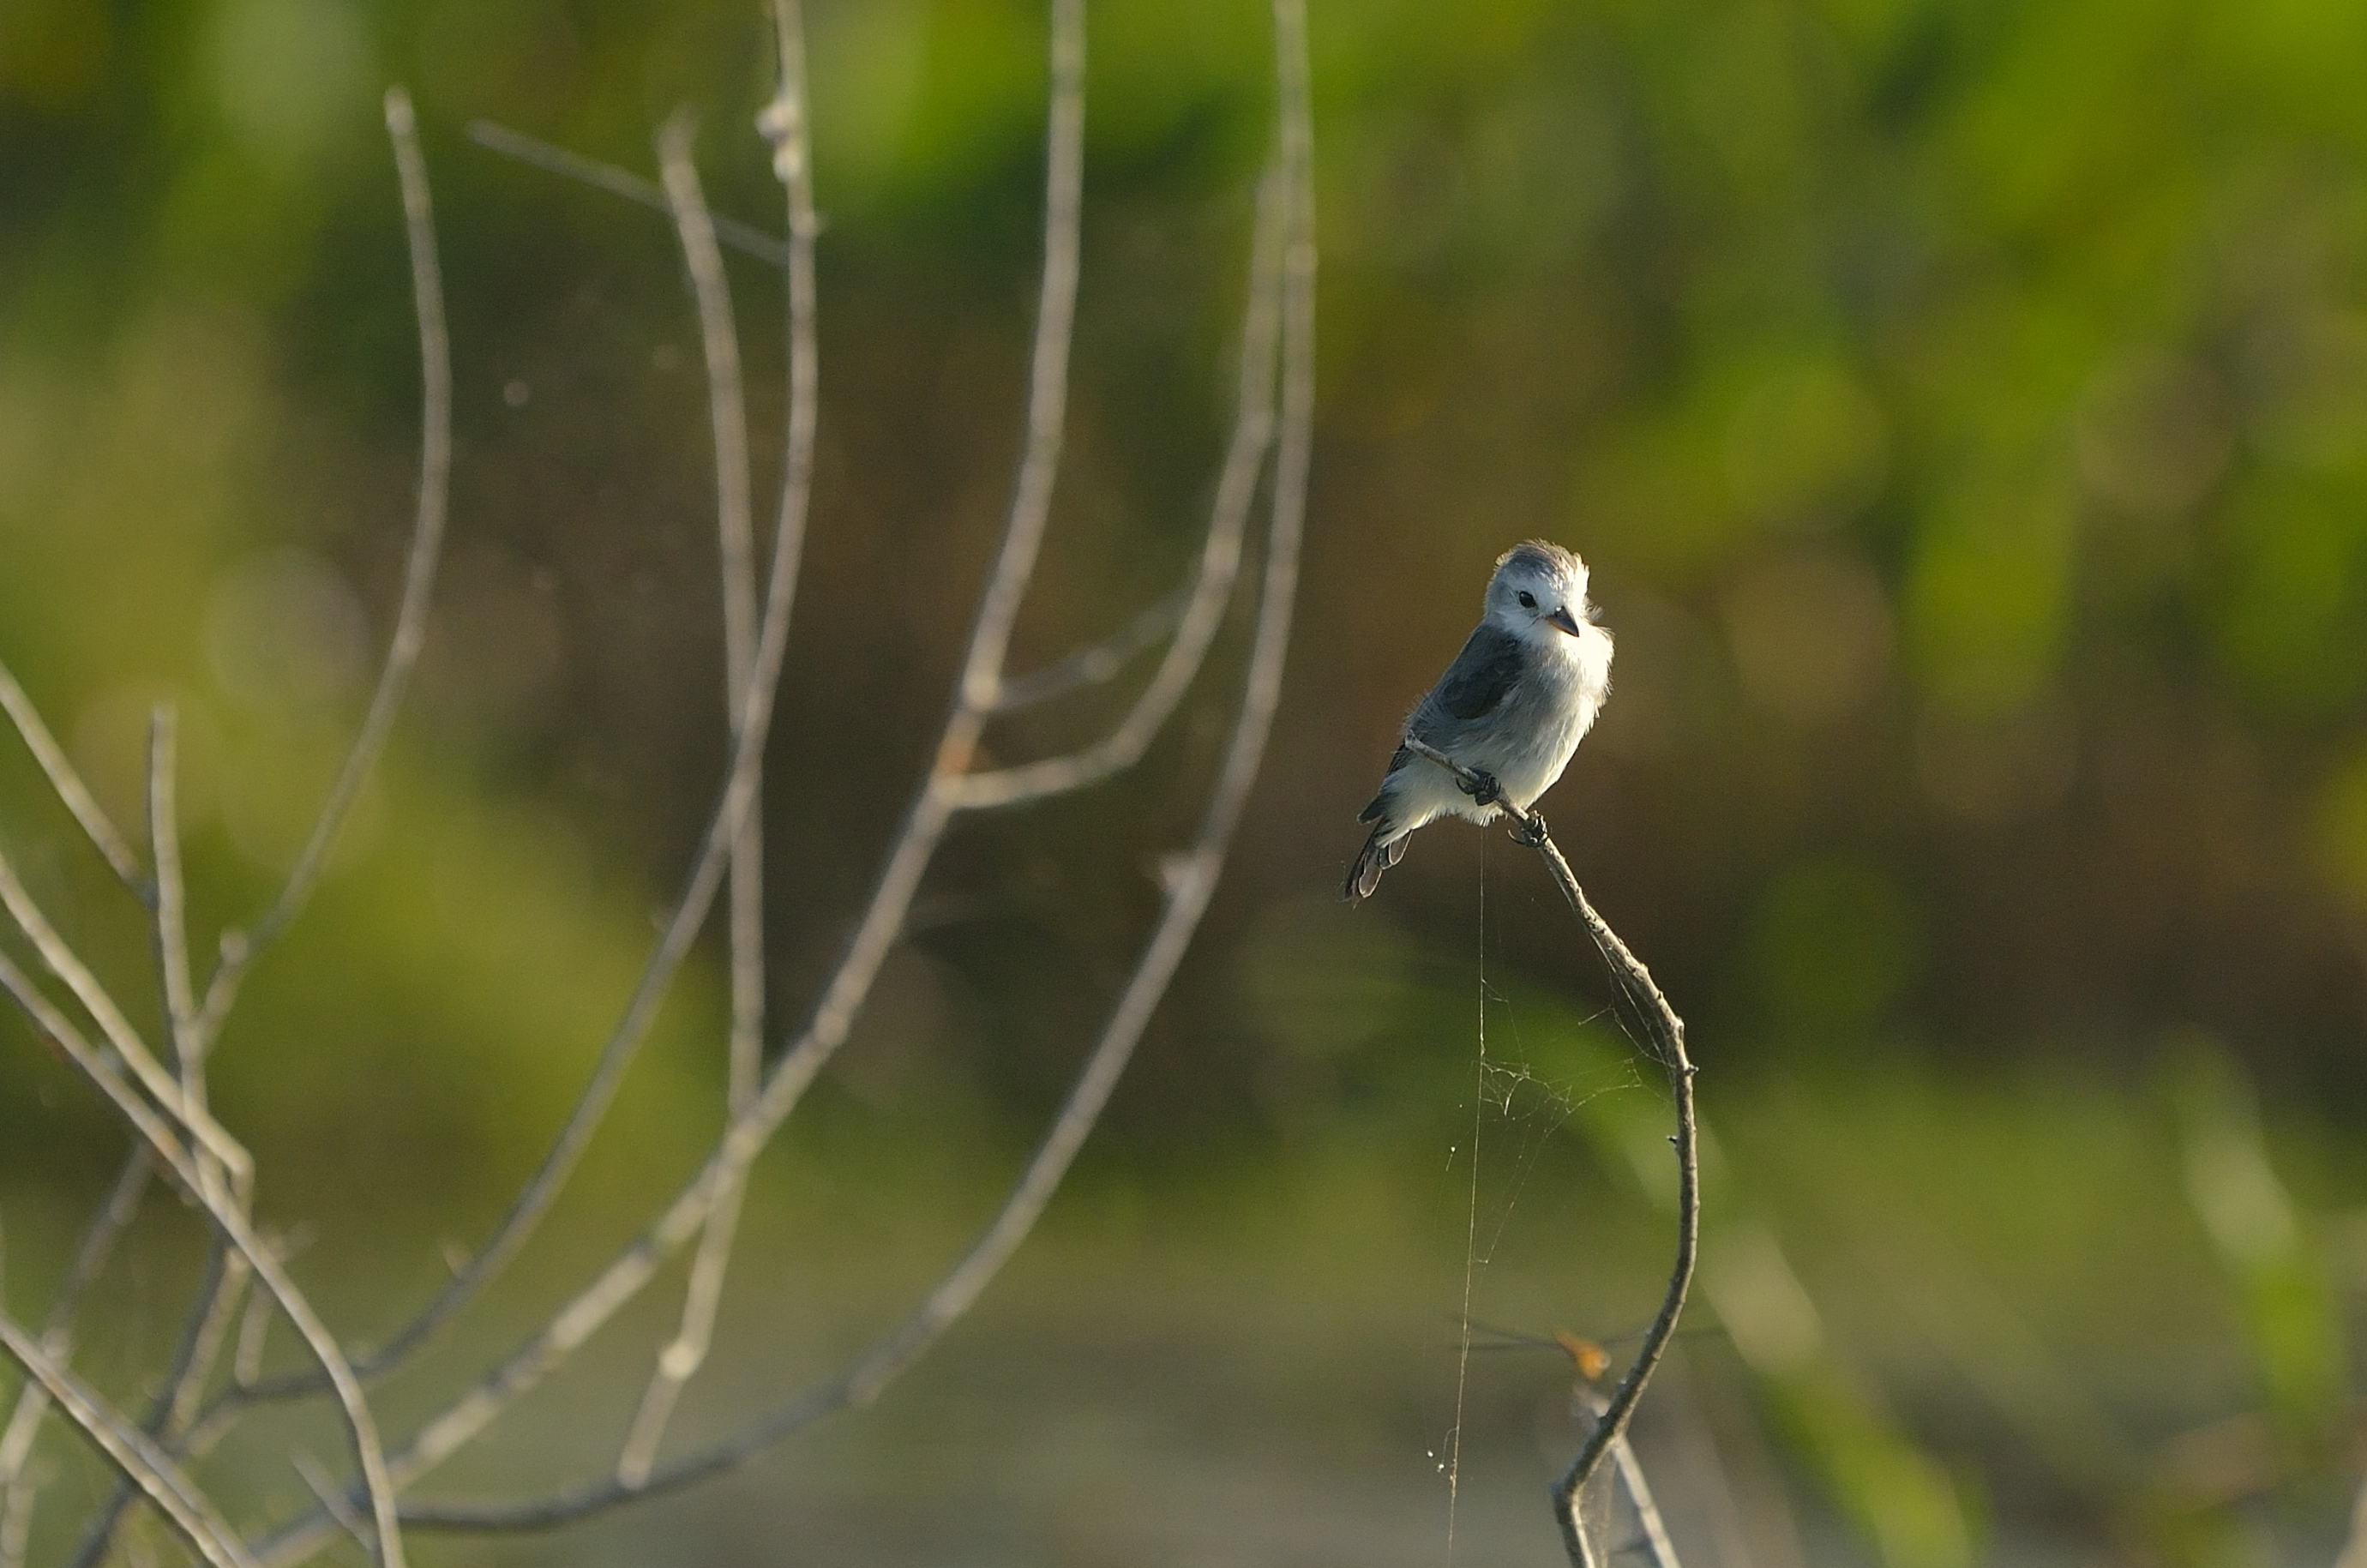
nature, branch, bird, flower, wildlife, wild, green, beak, natural, fauna, free, animals, vertebrate, naturaleza, finch, corrientes, silvestre, esteros, fna, ibera, pellegrini, birdwaching, macro photography, old world flycatcher, perching bird